18th Avenue station (IND Culver Line)

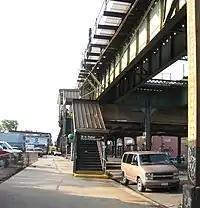
Street stair

This elevated station has two island platforms and three tracks, with the center track not normally used. Except for small sections at either ends, both platforms have brown canopies with green frames and support columns for the entire length. The un-canopied areas have black station sign structures.